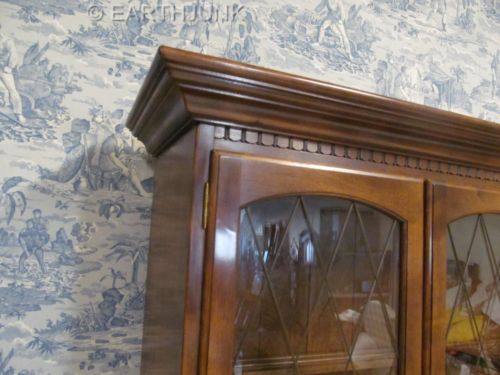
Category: cabinet